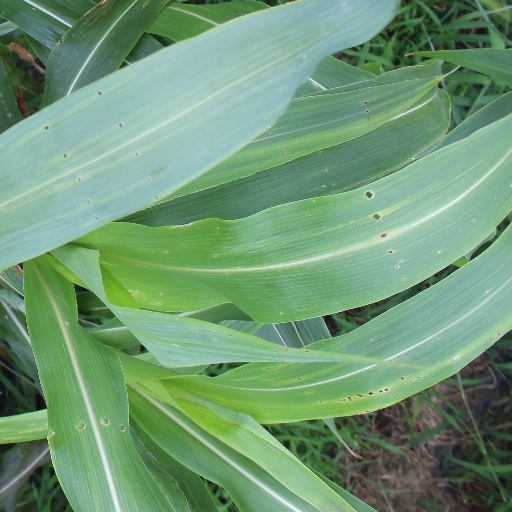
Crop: sorghum